Drug test

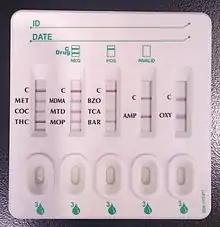
Example of a device used to screen urine for drugs. There is no line present at the benzodiazepine area, indicating a positive screen for this class of drugs. Other drugs, and the negative control (labelled "C"), are negative.

Urine analysis is primarily used because of its low cost. Urine drug testing is one of the most common testing methods used. The enzyme-multiplied immune test is the most frequently used urinalysis. Complaints have been made about the relatively high rates of false positives using this test.